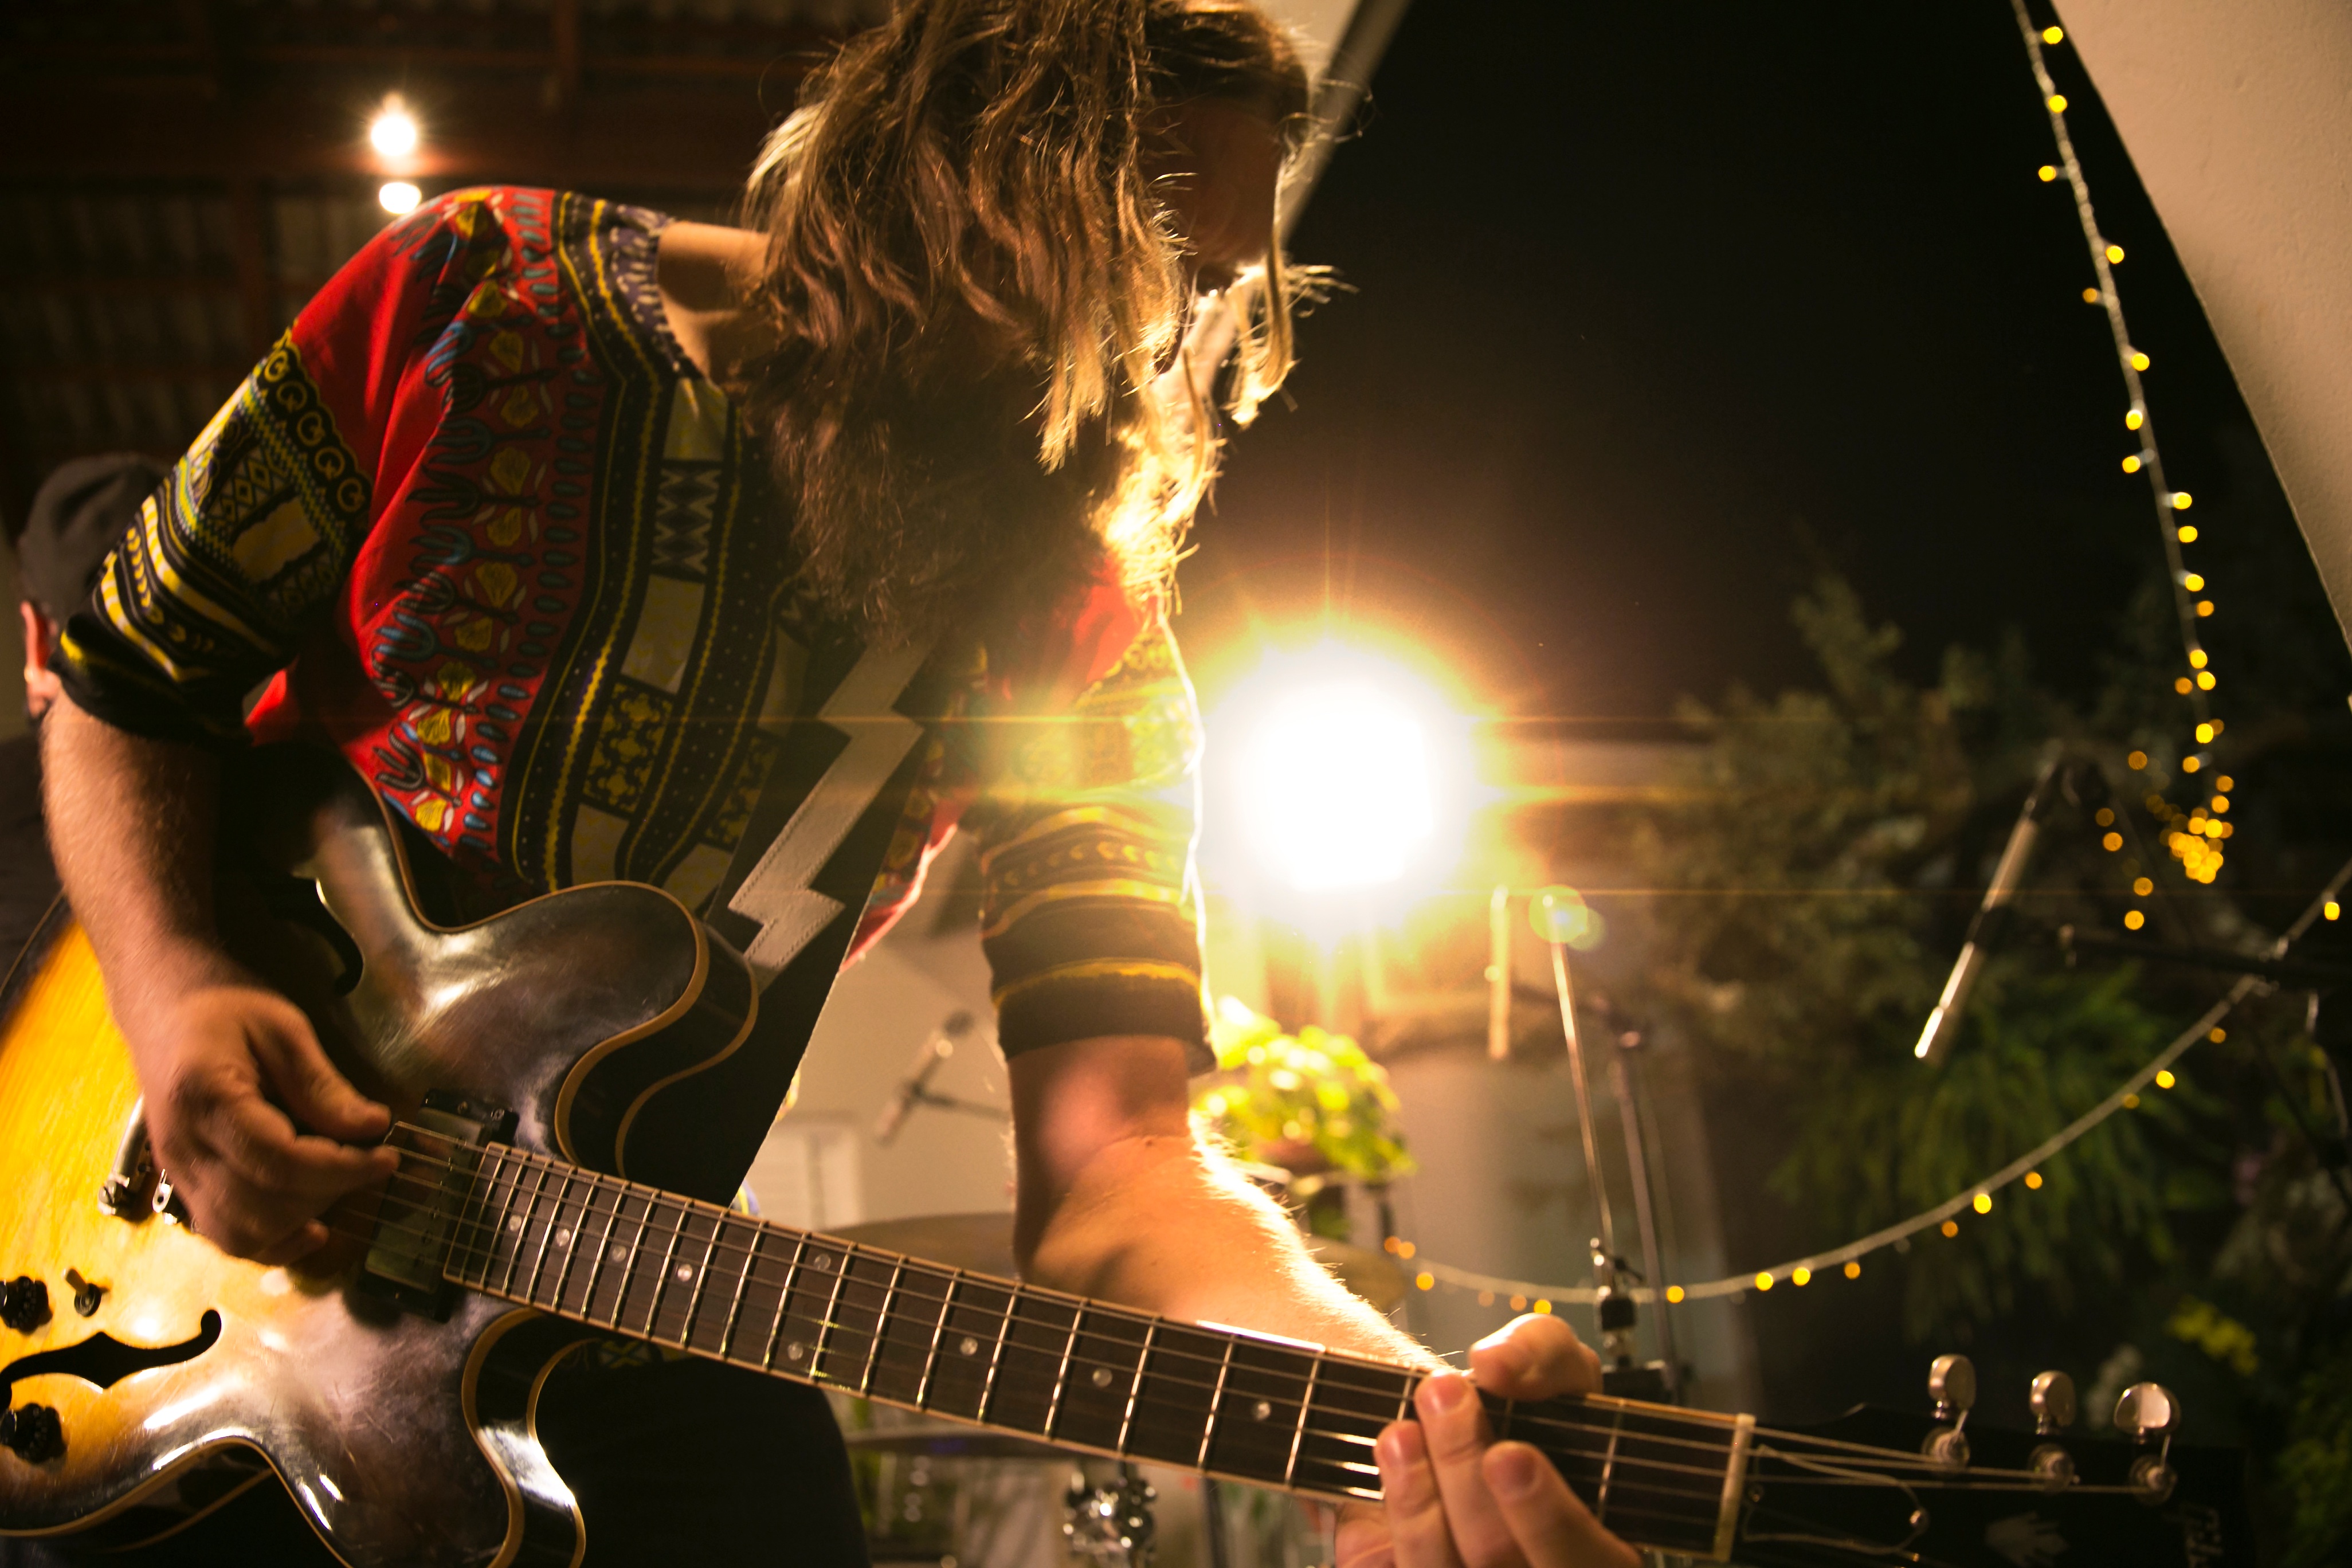
music, guitar, concert, musician, performance art, stage, performance, bassist, singing, guitarist, drums, drummer, entertainment, performing arts, rock concert, plucked string instruments, musical ensemble